Produsage

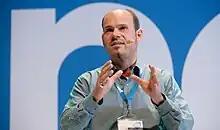
Axel Bruns, credited with coining the term "produsage"

Produsage is a portmanteau of the words "production" and "usage", coined by German-Australian media scholar Axel Bruns and popularized in his book "". Produsage is the type of user-led content creation that takes place in a variety of online environments, open source software, and the blogosphere. The concept blurs the boundaries between passive consumption and active production. The distinction between producers and consumers or users of content has faded, as users play the role of producers whether they are aware of this role or not. The hybrid term "produser" refers to an individual who is engaged in the activity of produsage. This concept is similar and related to commons-based peer production, a term coined by Yochai Benkler.